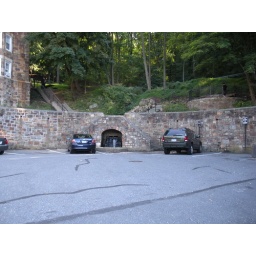
fountain and rock wall by residence halls